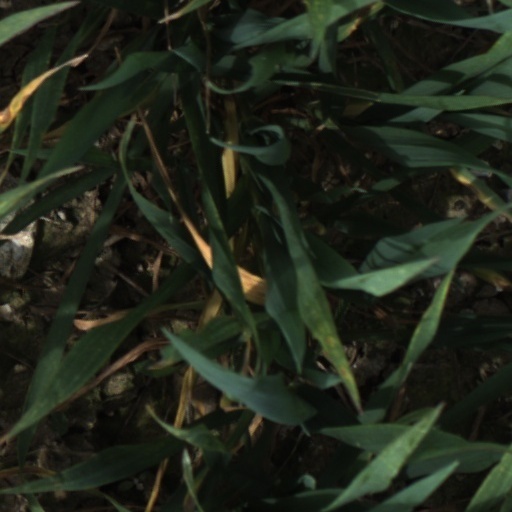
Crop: wheat